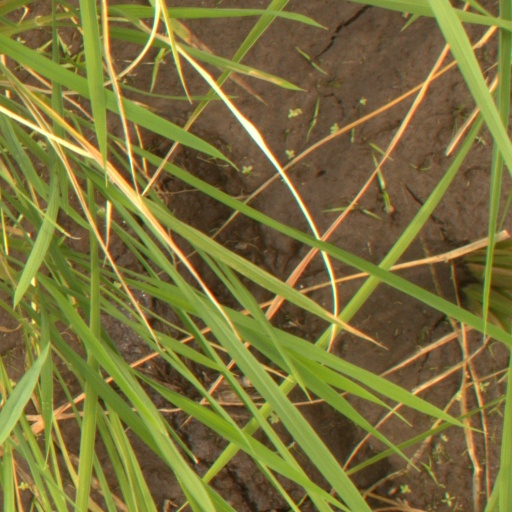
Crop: rice